Military conquests of Umar's era

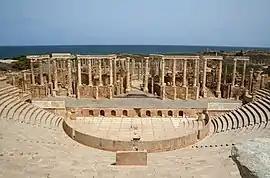
Roman Theatre at Leptis Magna

By 642 AD, under Caliph Umar, Arab Muslim forces had laid control of Mesopotamia (638 AD), Syria (641 AD), Egypt (642 AD), and had invaded Armenia (642 AD), all territories previously split between the warring Byzantine and Sasanian empires, and were concluding their conquest of the Persian Empire with their defeat of the Persian army at the Battle of Nahāvand.